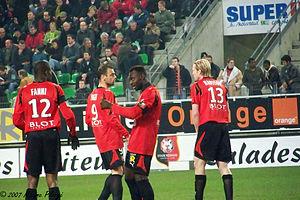
Petter Hansson, né le 14 décembre 1976 à Söderhamn, est un footballeur suédois qui évoluait au poste de défenseur central.
La saison 2007-2008 du Stade rennais football club débute le 7 juillet 2007 avec les premiers matchs de préparation et commence au niveau des compétitions le 4 août. Elle se termine le 17 mai 2008 avec la fin du championnat de Ligue 1.